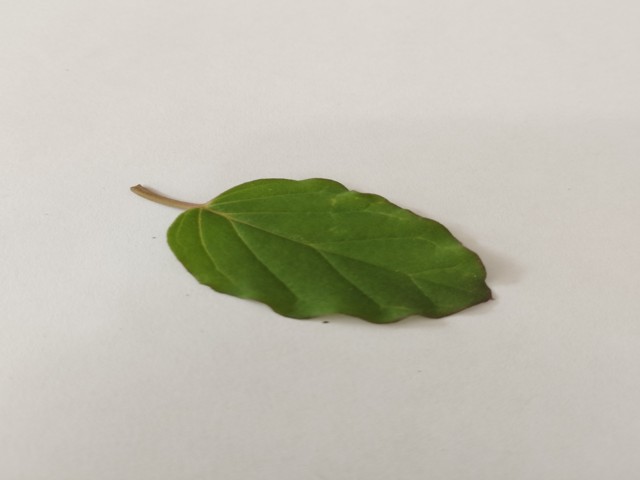
Plant: punarnava